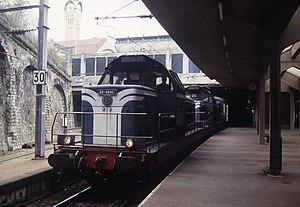
Les BB 66000 constituent une importante série de locomotives diesel de la SNCF.